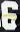
Number: 6